Ove Bang

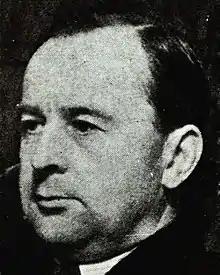
Ove Bang

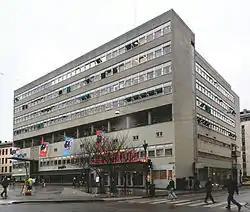
Samfunnshuset, Arbeidersamfunnets plass, Oslo

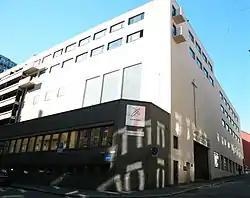
Det Norske Lutherske Indremisjonsselska in Oslo

Ove Bang (13 September 1895 – 21 May 1942) was a Norwegian architect. He was an advocate of functionalism in architecture.